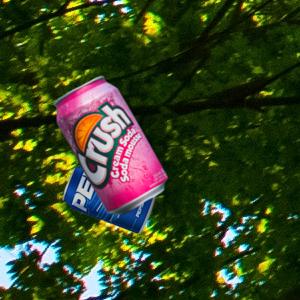
Label: cans